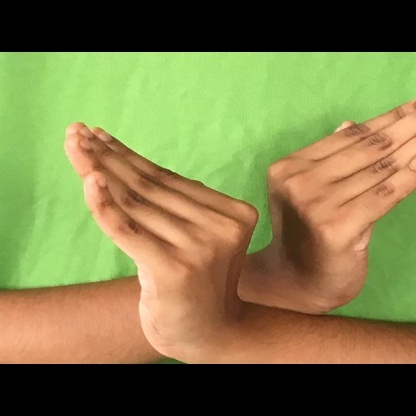
Mudra: Nagabandha